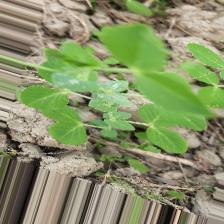
Label: Powdery Mildew